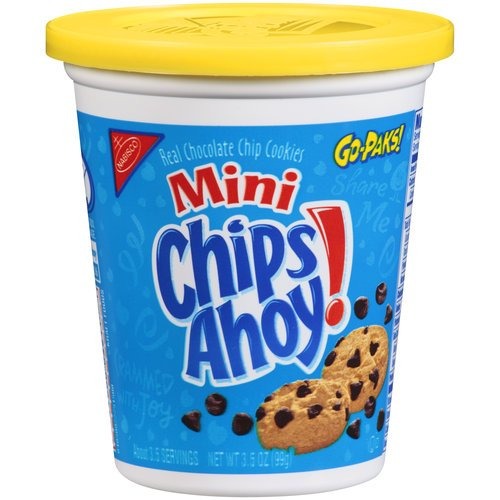
Item Name: Chips Ahoy Go-Paks, 3.5 Ounce Cup, Case of 12 Cups
Bullet Point: Case of 12, 3.5 ounce cups
Product Description: These cups are in a factory sealed case.
Value: 42.0
Unit: Ounce

Price: 1.99